Knut Risan

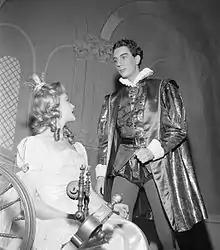
Knut Risan with actress Bente Børsum in 1958

He was born in Trondheim, and made his stage debut at Nationaltheatret in 1956. He was employed here until 1998, and had guest appearances at the Norwegian National Opera, Den Nationale Scene and Riksteatret. He is remembered for his roles in "Reisen til julestjernen" and for the voiceover in "Tři oříšky pro Popelku", shown every Christmas in Norway.